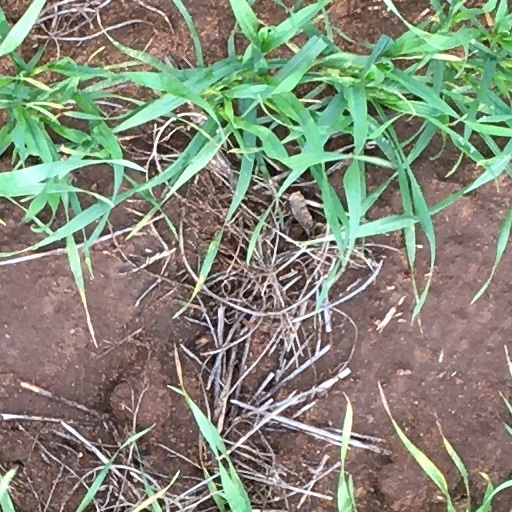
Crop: wheat